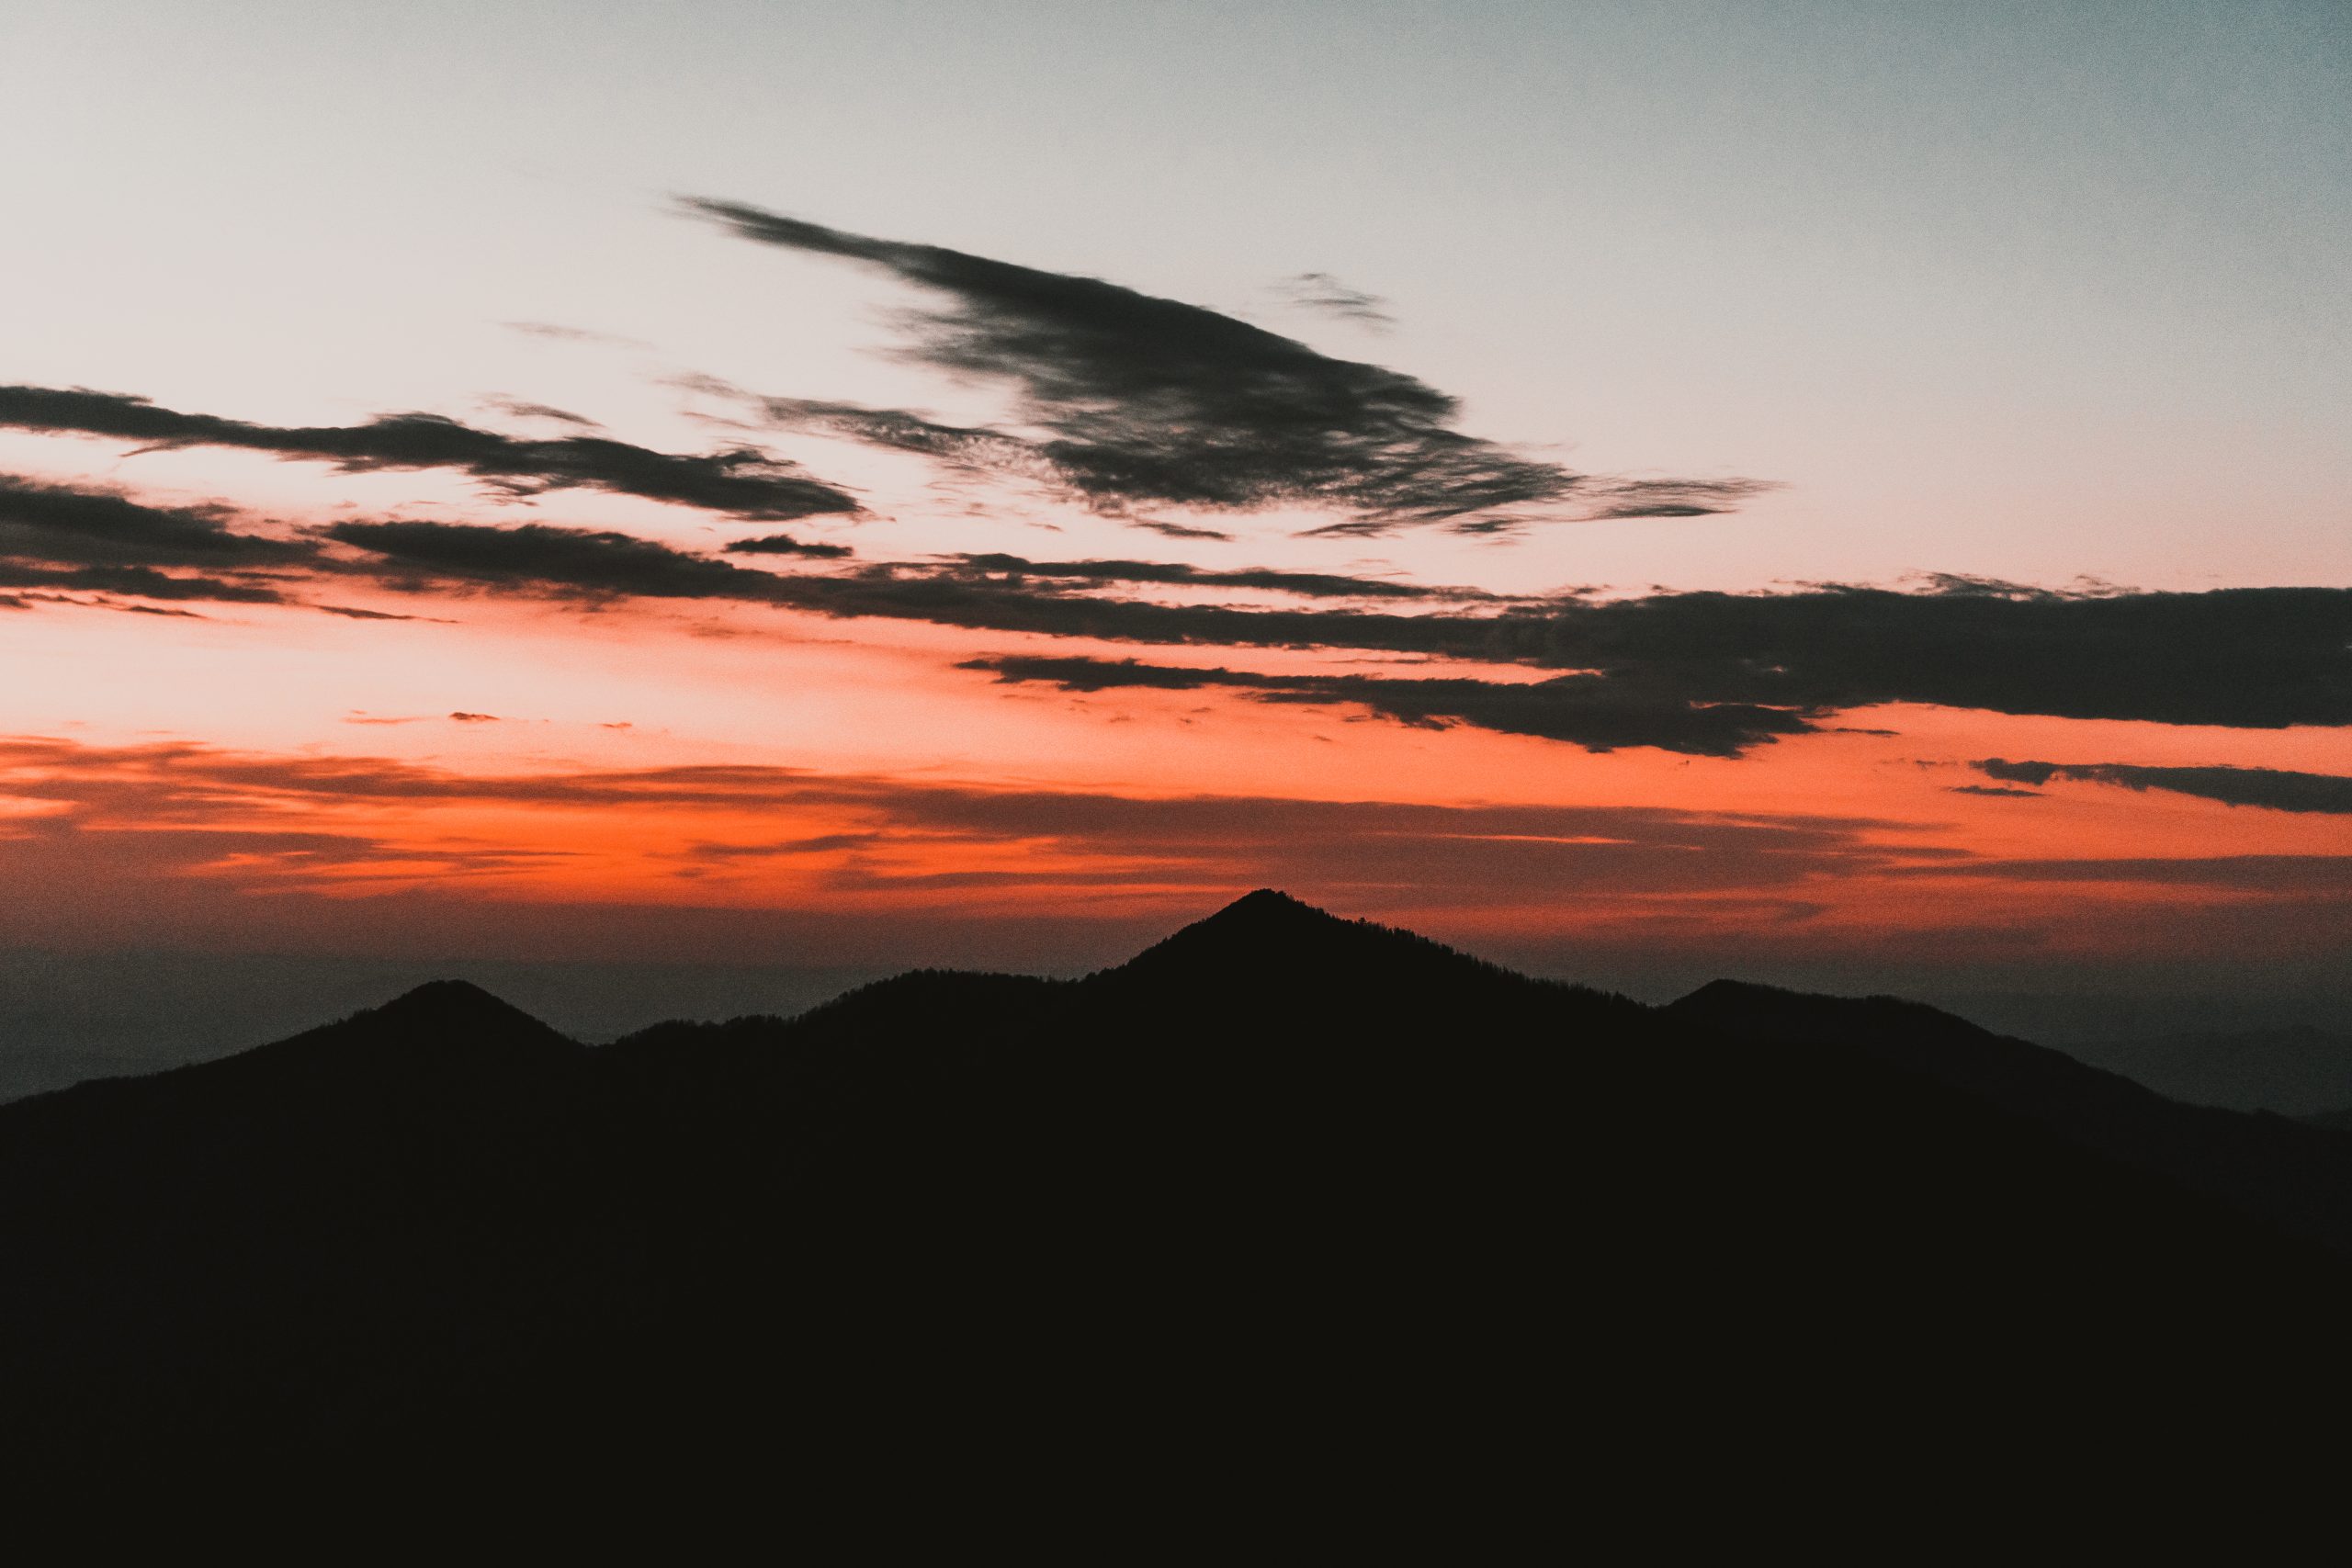
cloud, sky, atmosphere, natural landscape, afterglow, orange, red sky at morning, mountain, dusk, cumulus, sunrise, sunset, landscape, horizon, hill, dawn, tree, evening, meteorological phenomenon, event, mountain range, rock, silhouette, slope, summit, massif